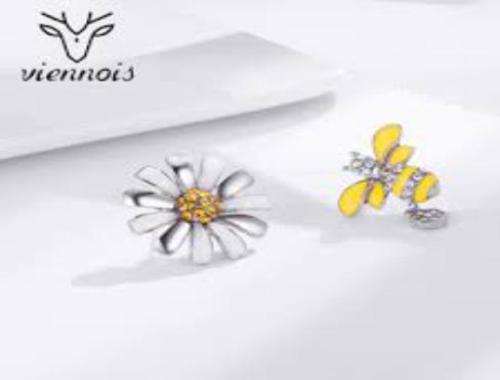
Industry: Clothes